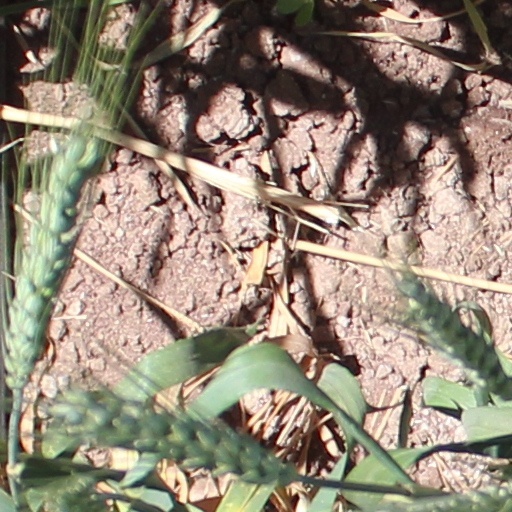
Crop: wheat